St Mary's Church, West Chiltington

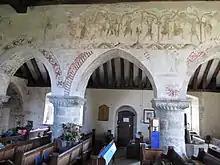
The south arcade with its frescoes

The wall paintings in St Mary's were uncovered in 1882. They were treated by Professor Tristram in 1931 and later preserved by Mrs Eve Baker. Dating from the 12th to 14th centuries they consist of two 13th-century series with biblical themes together with earlier and later images. Nairn comments that "the ensemble can still give a ghostly echo of the original effect".